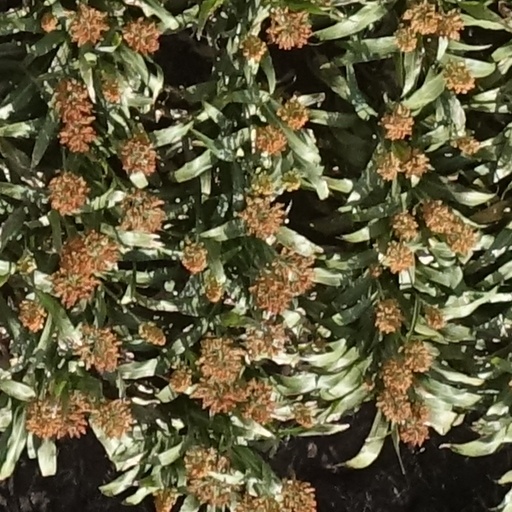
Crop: sorghum